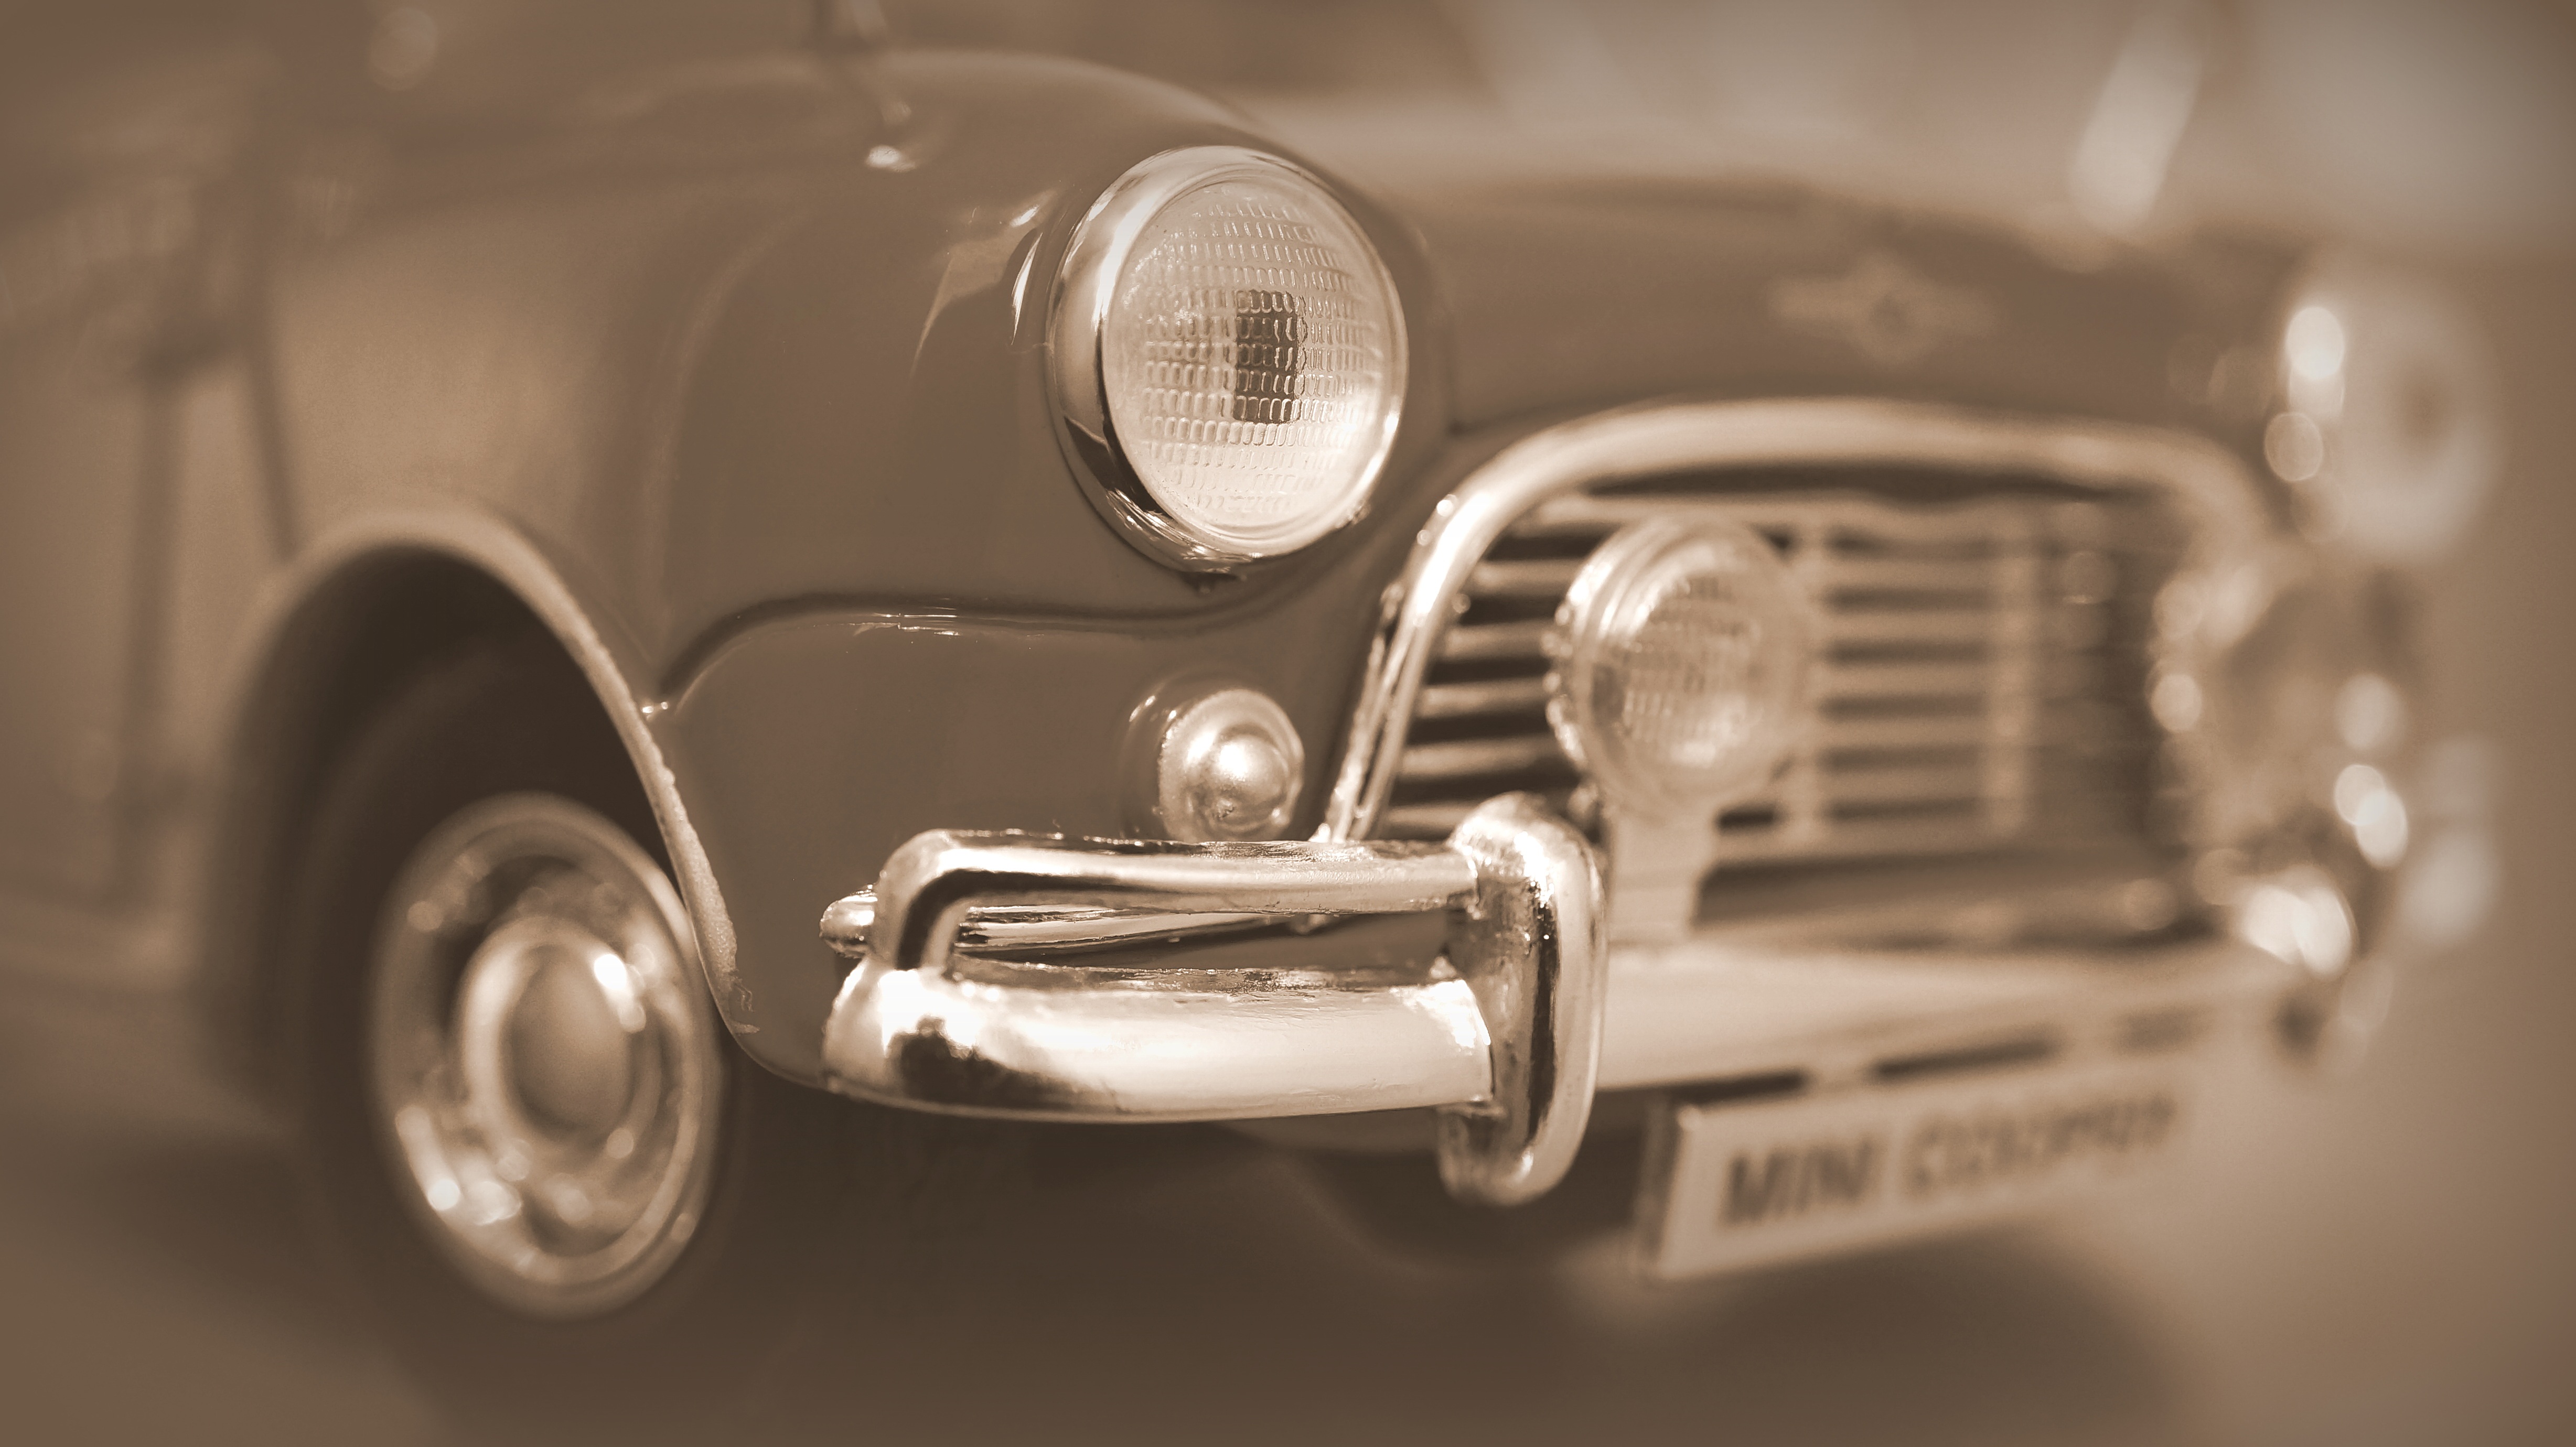
black and white, car, vintage, wheel, old, model, vehicle, monochrome, toy, vintage car, close up, mini, classic, 1960s, macro photography, old cars, land vehicle, automobile make, automotive design